Krishnaben Khakhrawala

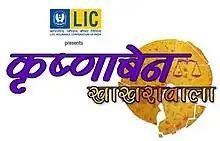

Krishnaben Khakrawala is an Indian television series that premiered on Sony TV on 29 November 2010. The series is produced by Neela Tele Films. It ended on 29 September 2011 because of low ratings.